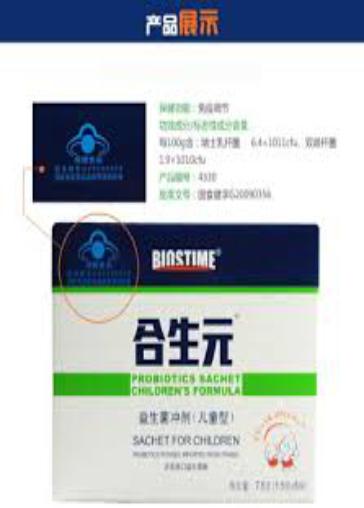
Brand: biostime-1
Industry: Food